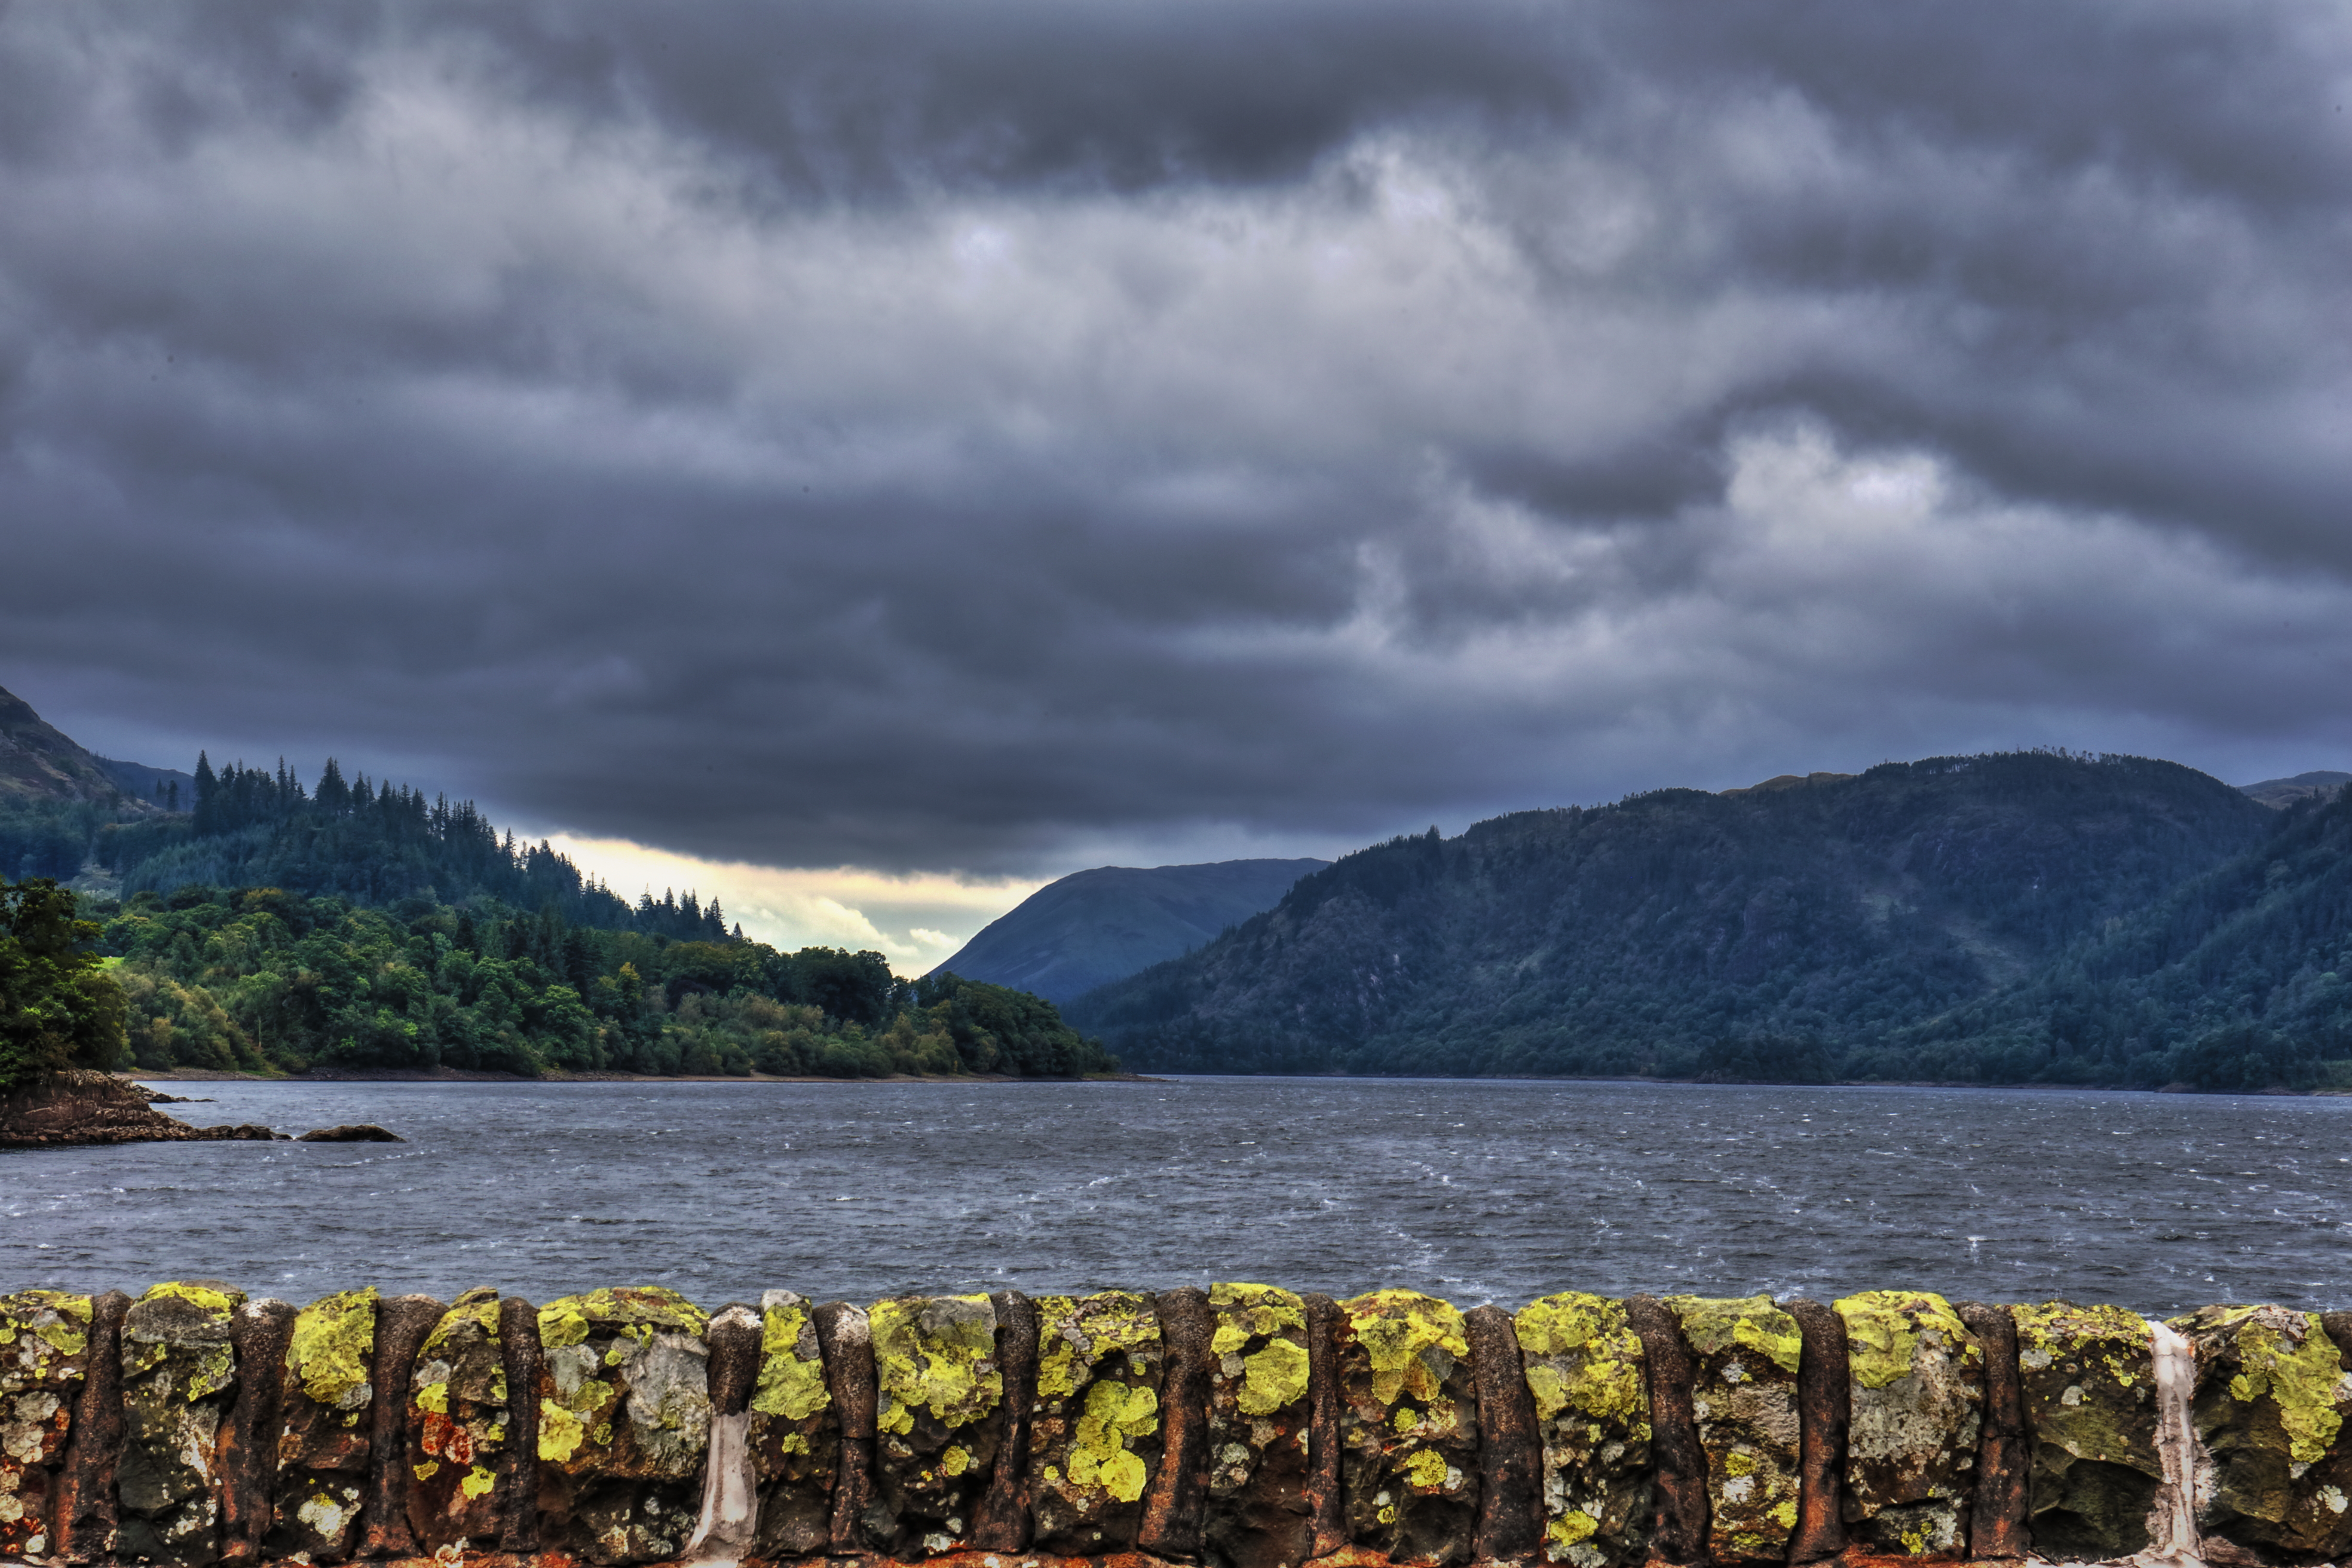
landscape, sea, coast, water, nature, wilderness, mountain, cloud, shore, lake, river, mountain range, reflection, natural, bay, blue, fjord, reservoir, highland, body of water, grey, clouds, mountains, lakes, loch, landform, meteorological phenomenon, atmospheric phenomenon, mountainous landforms, glacial landform